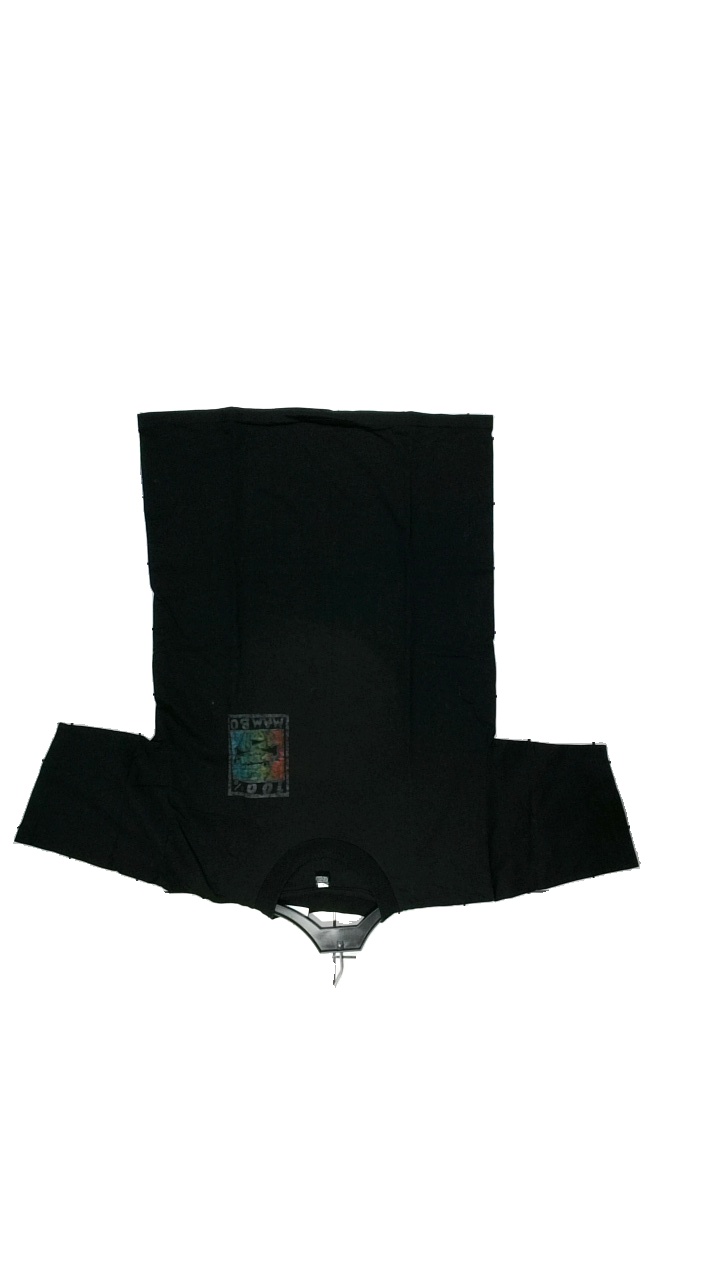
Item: T-shirt (Unisex)
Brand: Missing
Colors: Black
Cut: Regular
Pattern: Other
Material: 100% Cotton
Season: Summer
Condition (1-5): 4
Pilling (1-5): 4
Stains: Minor
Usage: Reuse
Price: <50